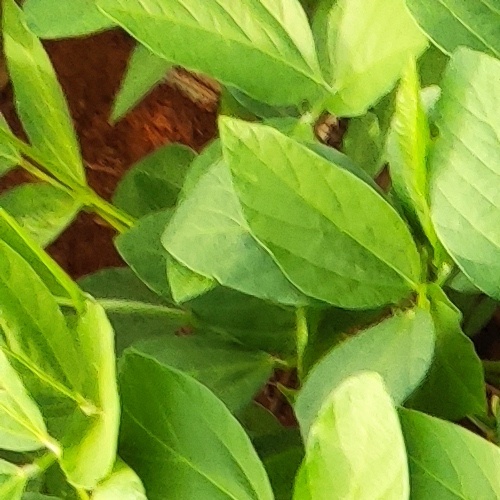
Label: Healthy